Silures

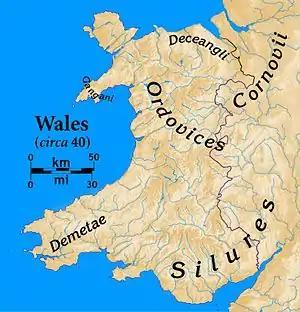
Tribes of Wales at the time of the Roman invasion. The modern Welsh border is also shown, for reference purposes.

The Silures fiercely resisted Roman conquest about AD 48, with the assistance of Caratacus, a military leader and prince of the Catuvellauni, who had fled from further east after his own tribe was defeated.